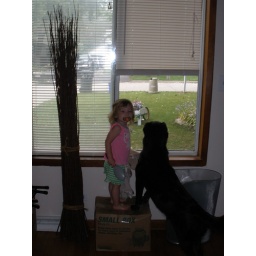
Allie and Lucy's favorite thing to do so far in the new house - looking out the front window